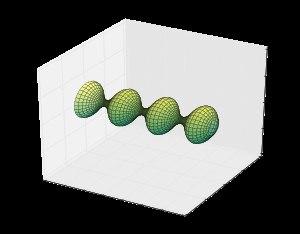
Une surface de Delaunay est une surface de révolution à courbure moyenne constante.